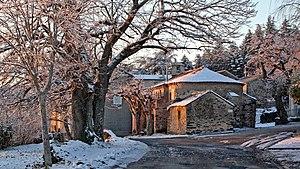
Eglise St Sébastien
Cuxac-Cabardès est une commune française située dans le département de l'Aude en région Occitanie.